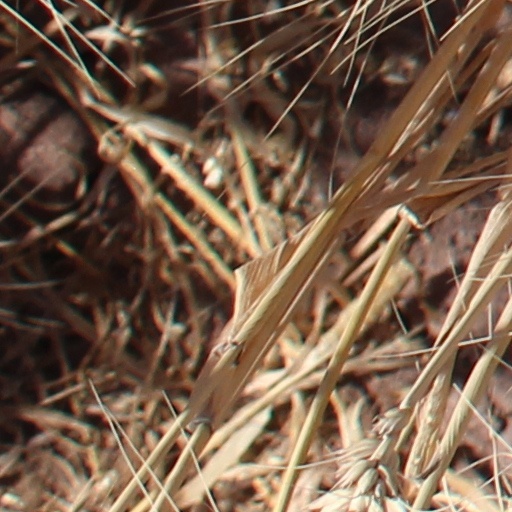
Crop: wheat